High-speed rail in China

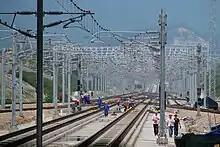
Workers on the Shenzhen section of Guangzhou–Shenzhen–Hong Kong high-speed railway in May 2011

On one hand, the demand of high-speed rail in China steadily increases over time. In 2012, the average occupancy rate of high-speed rails in China was 57%. This percentage increased to 65%, 69% and 72% in the year of 2013, 2014 and 2015, respectively. As of February 2016, high-speed rails covered nearly . On the other hand, however, public concerns about the high-speed rail development have been raised from various perspectives.